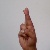
The image shows a hand gesture representing the letter 'R' in Indian Sign Language.